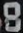
Number: 8